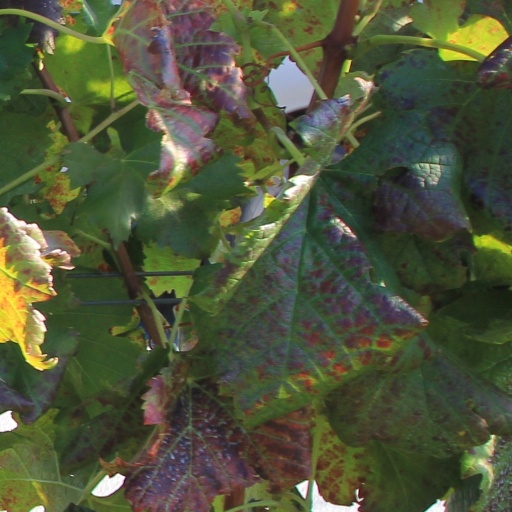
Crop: grape